Jim Corbett

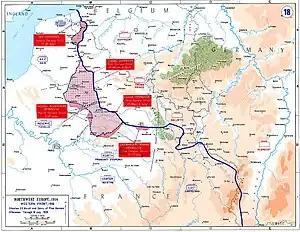
The Western Front in 1918; in January, Corbett was posted near Peronne (in the shaded area), which would be overrun in March by the German spring offensive.

Edward James Corbett, the eighth and penultimate child of Christopher William and Mary Jane, was born on 25 July 1875 in Naini Tal. His early childhood years were privileged, and he was cared for by his mother, his elder sisters, and local servants; from the latter, he picked up the local languages, the basics of Hindu practices and philosophy, and some of their superstitions. However, the family soon suffered two misfortunes: first, a large landslide on 18 September 1880 which killed 151 people additionally ruined several of the Corbett's property investments; and second, Christopher William, who had retired from postmastership in 1878, died on 21 April 1881 after suffering heart problems. Mary Jane built a home on the opposite side of Naini Tal lake to the landslide; named Gurney House, it would be Jim Corbett's home for most of his life.